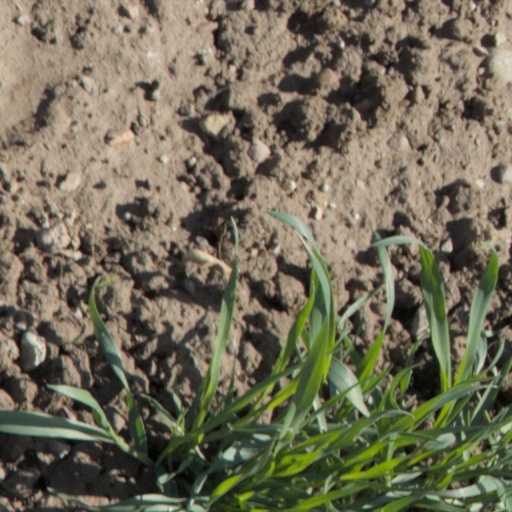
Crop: wheat